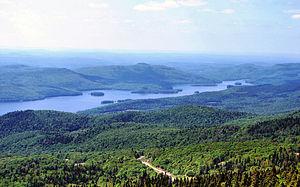
Partie nord du Lac-Tremblant, Québec, Canada.
Lac-Tremblant-Nord est une municipalité du Québec située dans la municipalité régionale de comté des Laurentides, dans la région administrative des Laurentides.
Le lac Tremblant est un lac situé dans la région administrative des Laurentides, au Québec, au Canada. Long d'environ 10 kilomètres, il se trouve à la base du mont Tremblant, du côté ouest. Au sud du lac se trouve la ville de Mont-Tremblant et à l'ouest la municipalité de Lac-Tremblant-Nord. Le lac fait partie intégrante du Centre de Villégiature Tremblant.